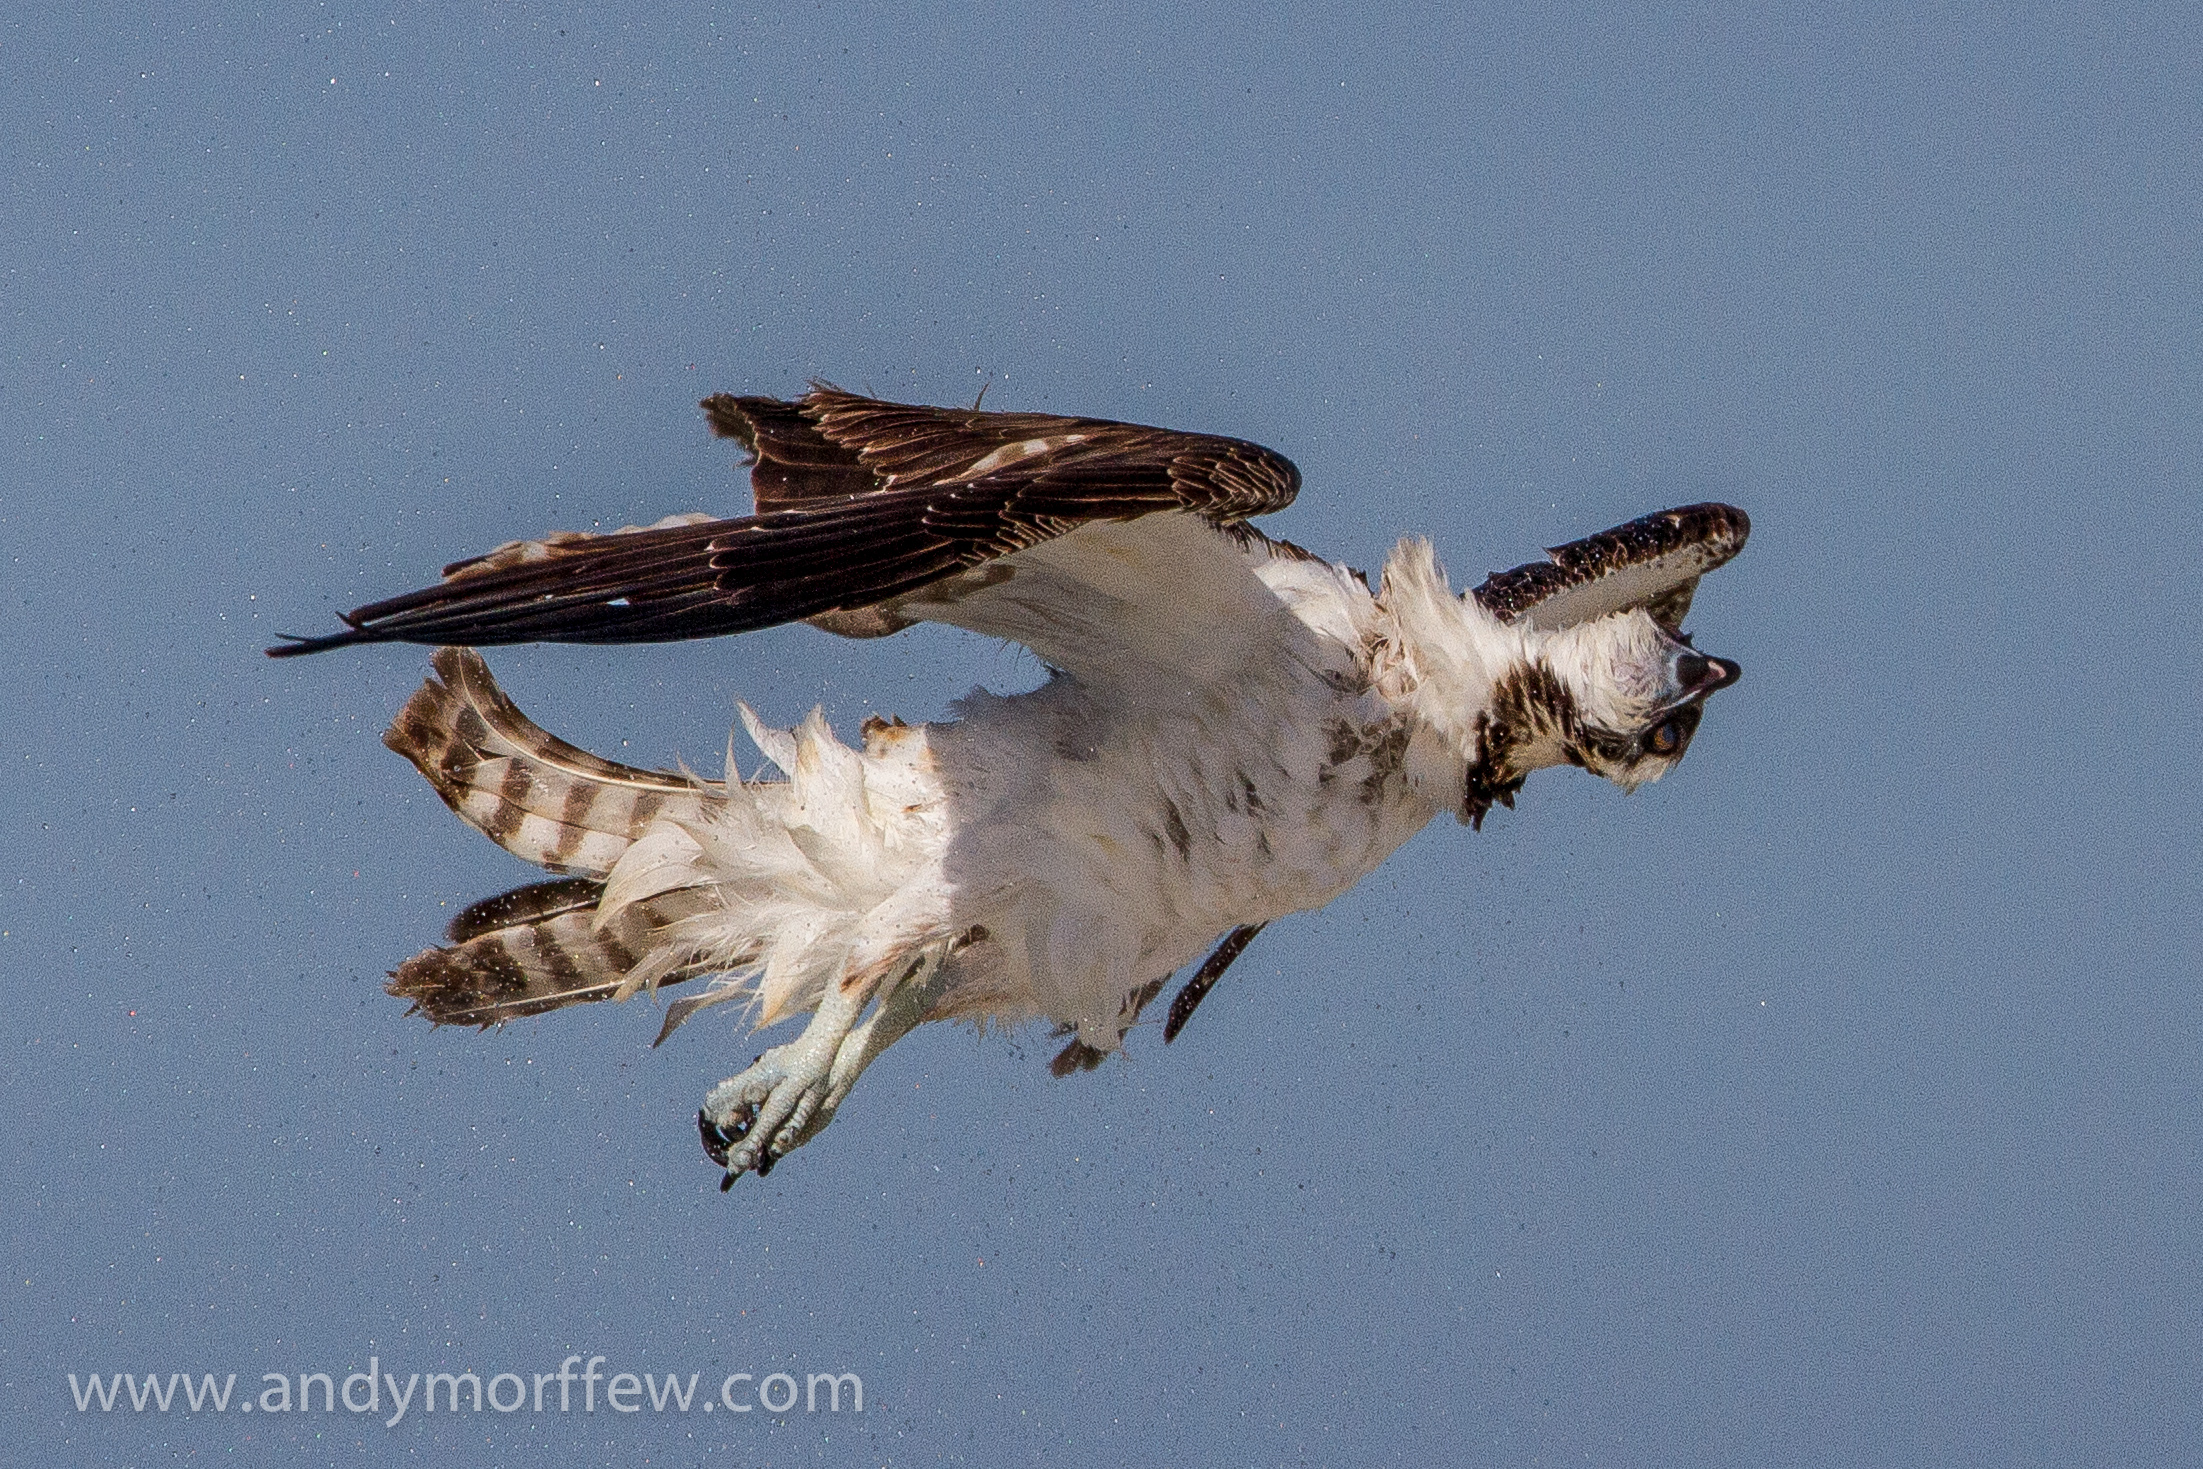
bird, wing, flight, eagle, hawk, fauna, bird of prey, bald eagle, waterdroplets, vertebrate, osprey, vulture, falcon, florida, buzzard, andymorffew, morffew, marcoisland, tigertailbeach, shake, pandionhaliaetus, perching bird, accipitriformes